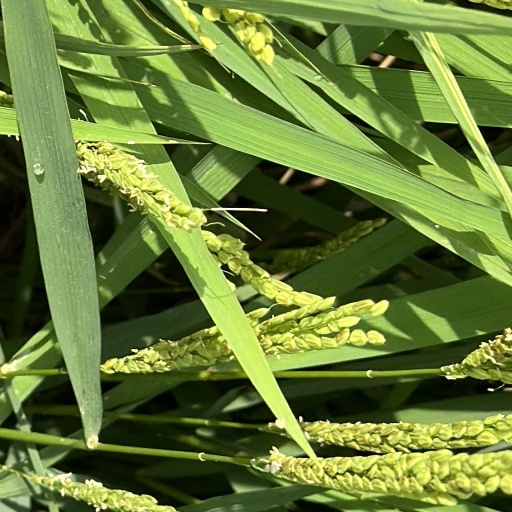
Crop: rice